Genome architecture mapping

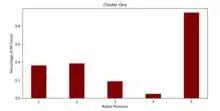
This bar graph shows how the radial positions of nuclear profiles are distributed across a cluster

The bar graph to the right represents the percentage of nuclear profiles that belong to a category of radial position (with 5 being strongly equatorial and 1 being strongly apical). The cluster of nuclear profiles was calculated based on their similarity to each other using a k-means clustering method. To begin the process, three nuclear profiles were chosen at random as the ‘centers’ of the cluster. After the centers were chosen at random, every other nuclear profile is assigned to a cluster based on its distance from each center using a calculated distance value. New centers were then chosen to better represent the cluster. This process was repeated until the centers at the start matched the centers at the end. When the cluster centers have not changed, it could be interpreted that this means proper clusters have been chosen. Within each of these clusters the nuclear profiles are then given a value from 1 to 5 based on their radial position and this data is fed into a bar graph to give a visualization.